Gil Penchina

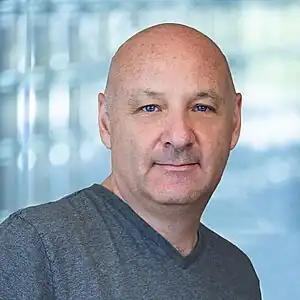
Gil Penchina in 2020

Gil Penchina is an American business manager. He was formerly the CEO of Wikia Inc., and the vice president and general manager, international at eBay.